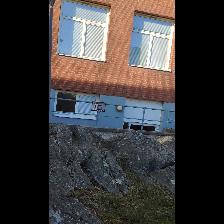
Label: NonHuman